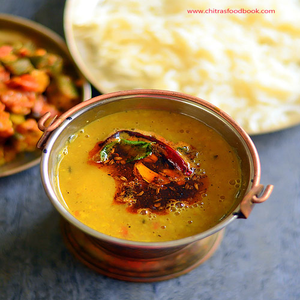
Dish: dal